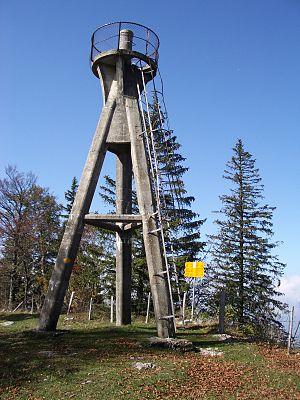
Le mont Raimeux est une montagne culminant à 1 301 mètres d'altitude dans le massif du Jura, en Suisse, à cheval entre le canton du Jura, dont il est le point culminant, et le canton de Berne. Son sommet se trouve à environ 5 km au nord-est de Moutier et est marqué par la présence de l'ancienne tour militaire du Signal. Le nom de cette montagne viendrait du vieux français raim, signifiant « terrain non bâti couvert de broussailles ou de forêt ».